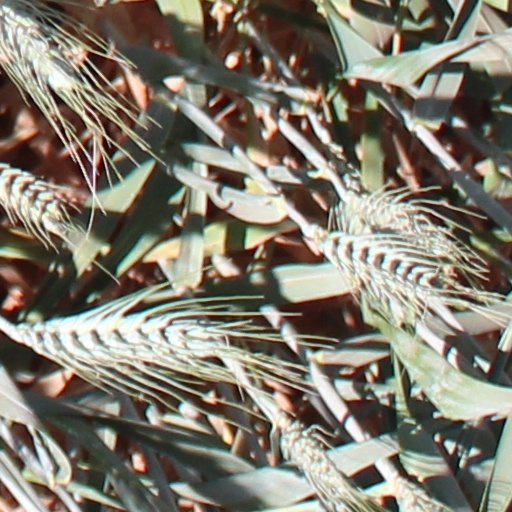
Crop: wheat